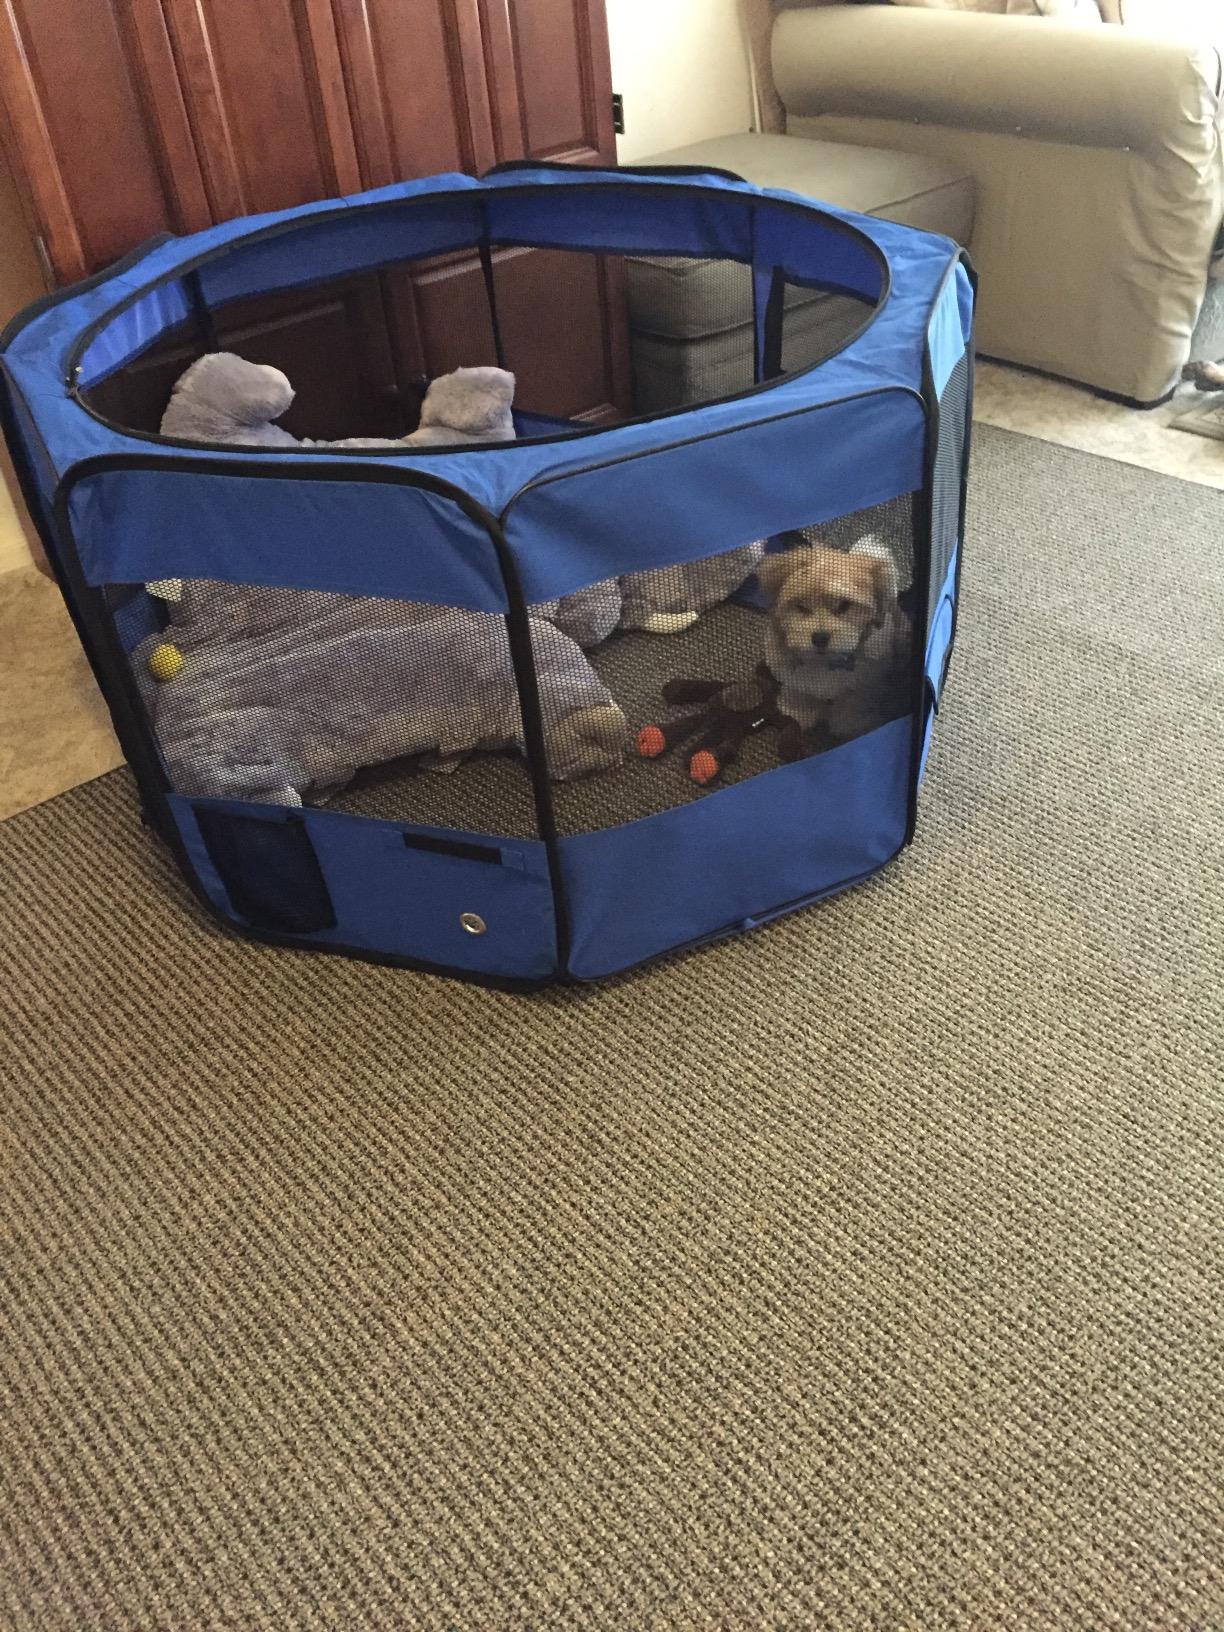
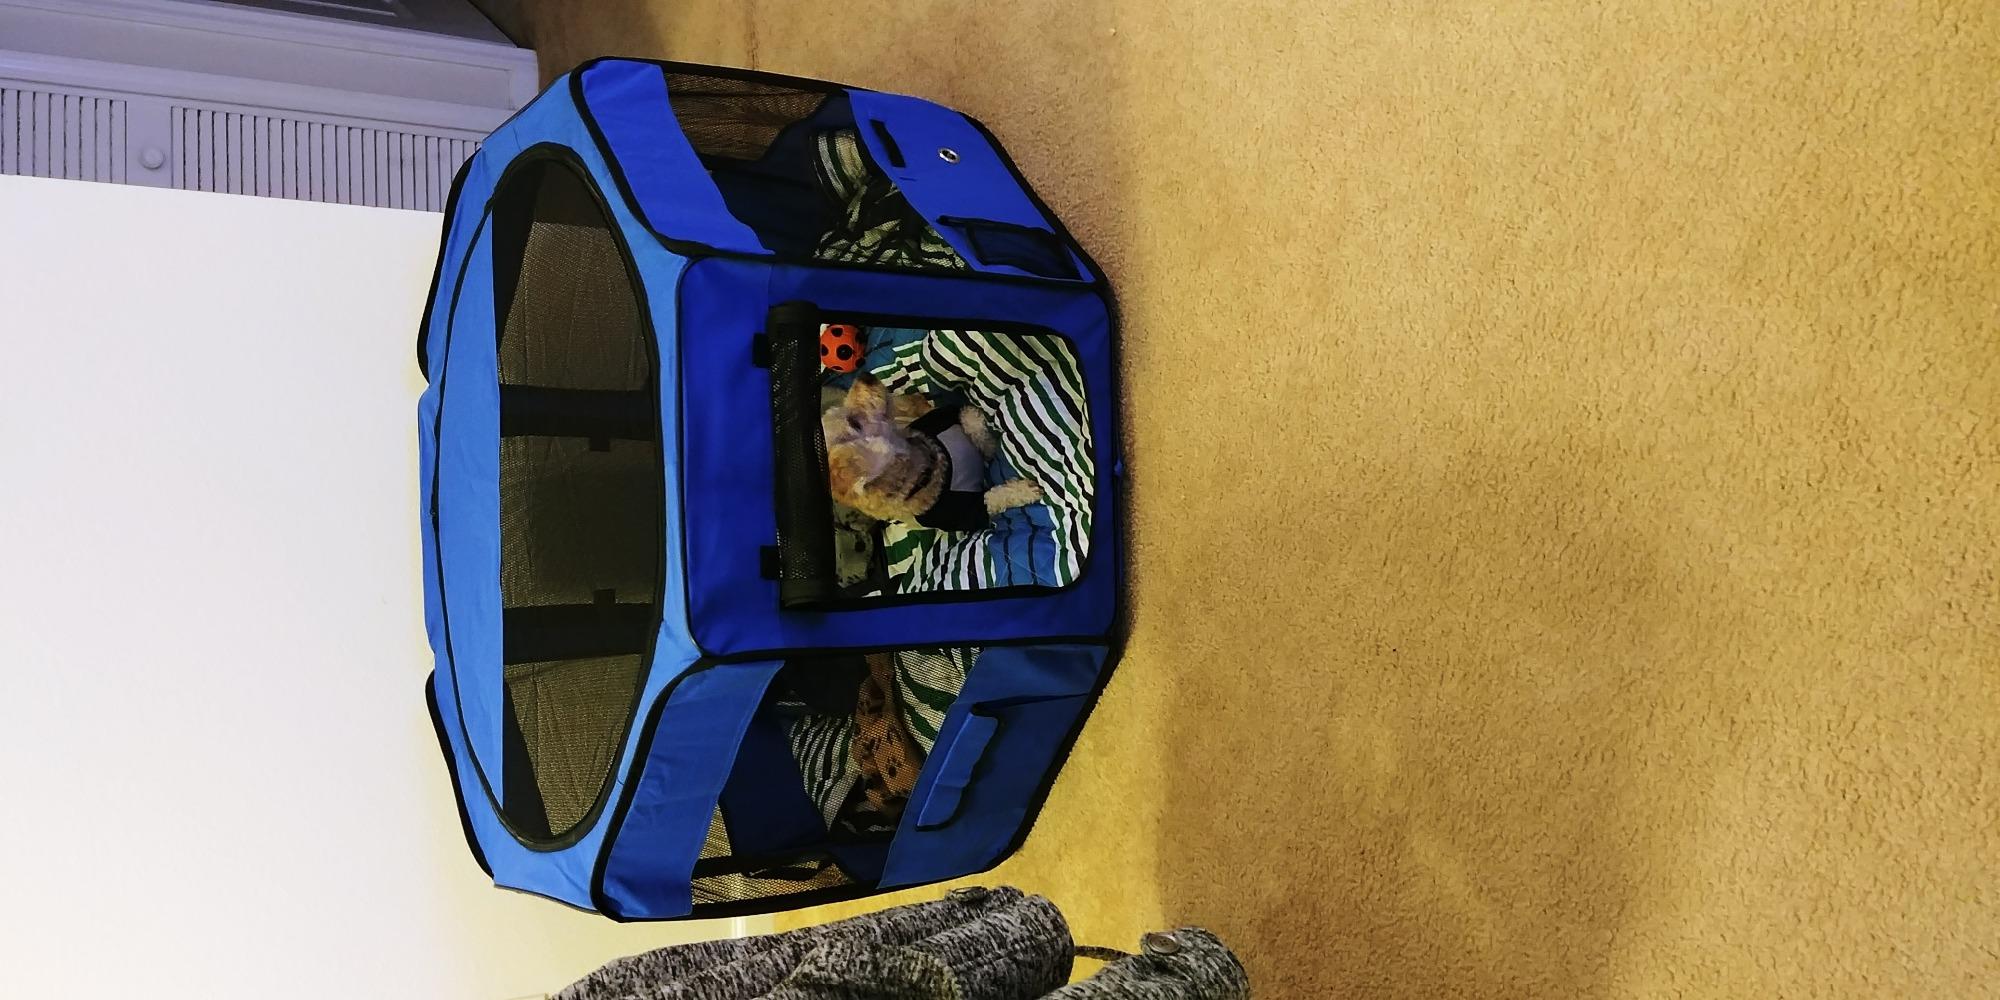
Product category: items_kennel
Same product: yes